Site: brandenburg
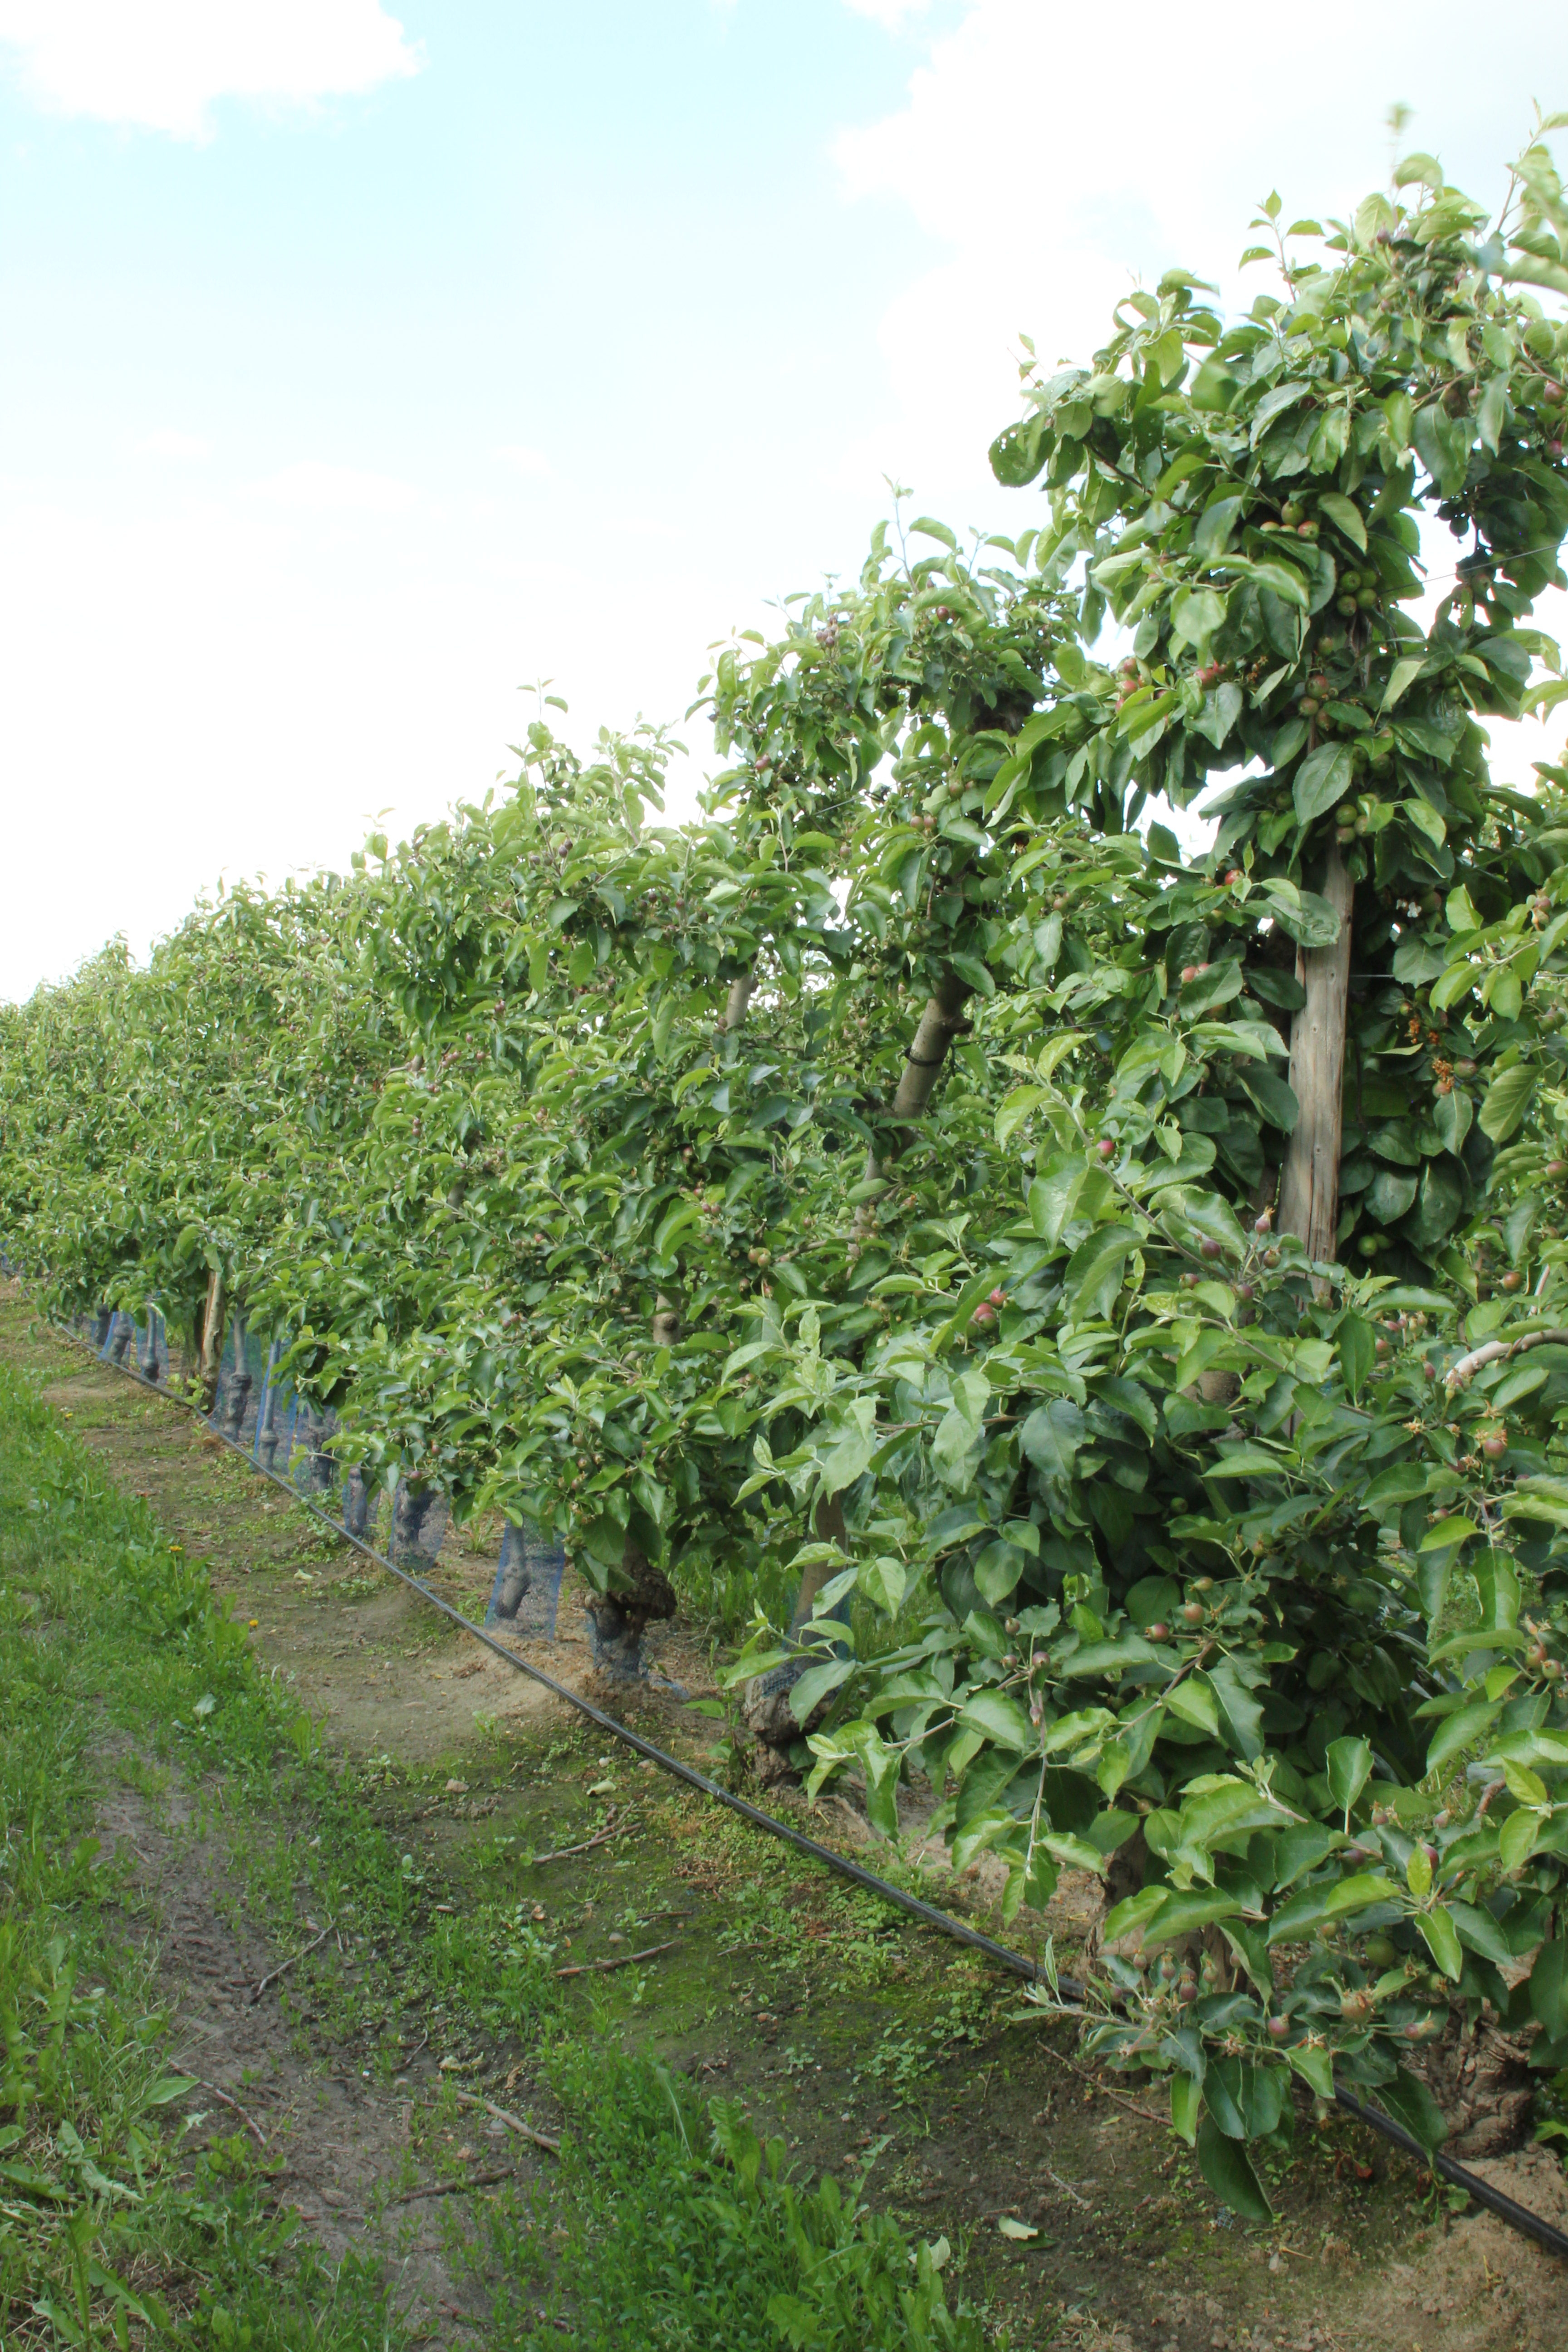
Growth stage (BBCH 72): Development of fruit